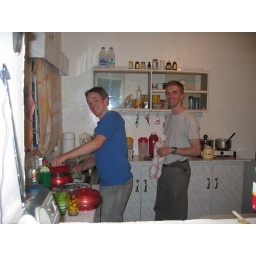
Ndola - boys in kitchen